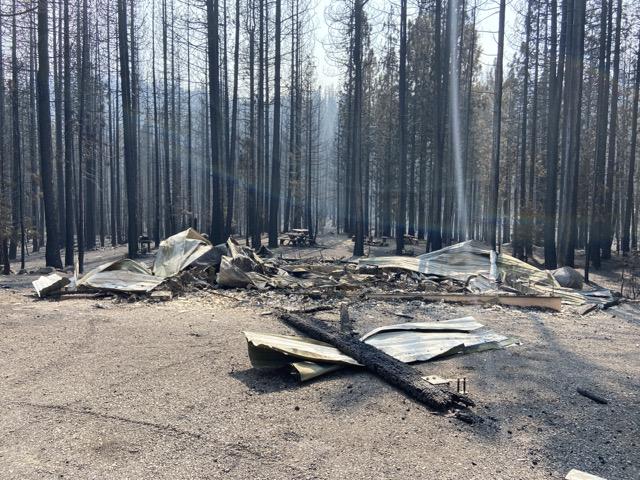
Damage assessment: destroyed